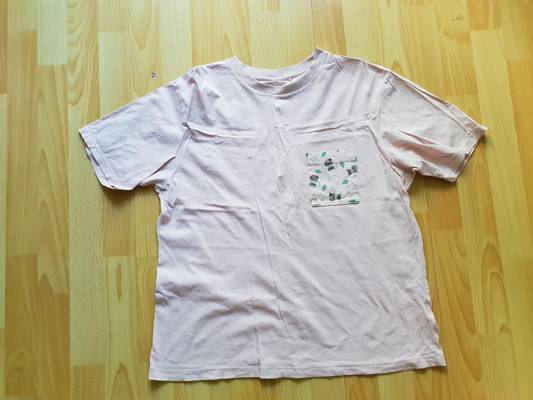
Waste category: clothes